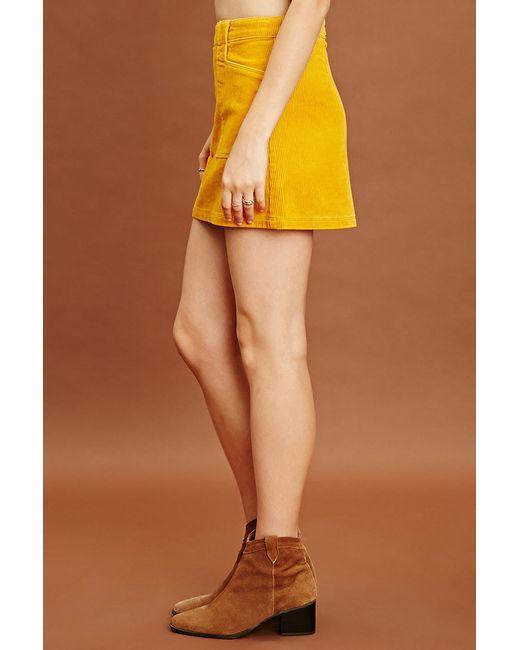
Gelbe Farbe bequeme Shorts für Damen